33, Cathedral Street

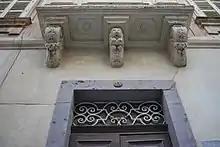
Details on façade

At some point the house was named Carmen. The building is two stories high, with a groundfloor and a first floor. It has a vernacular baroque façade, generally described simply as being vernacular, with a balanced facade and front terrace. The façade is characterized by a main door, with one window on each side on the groundfloor.